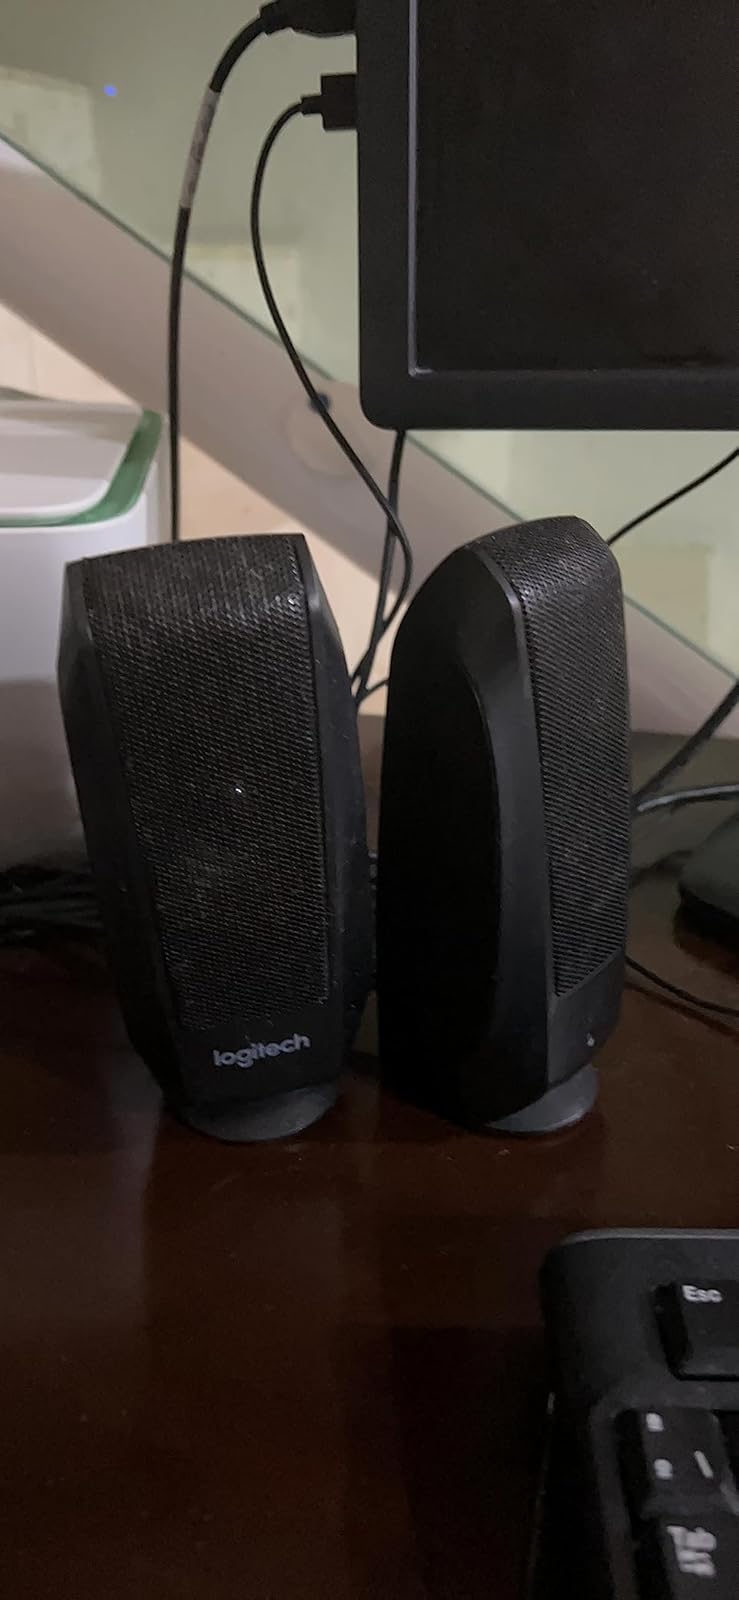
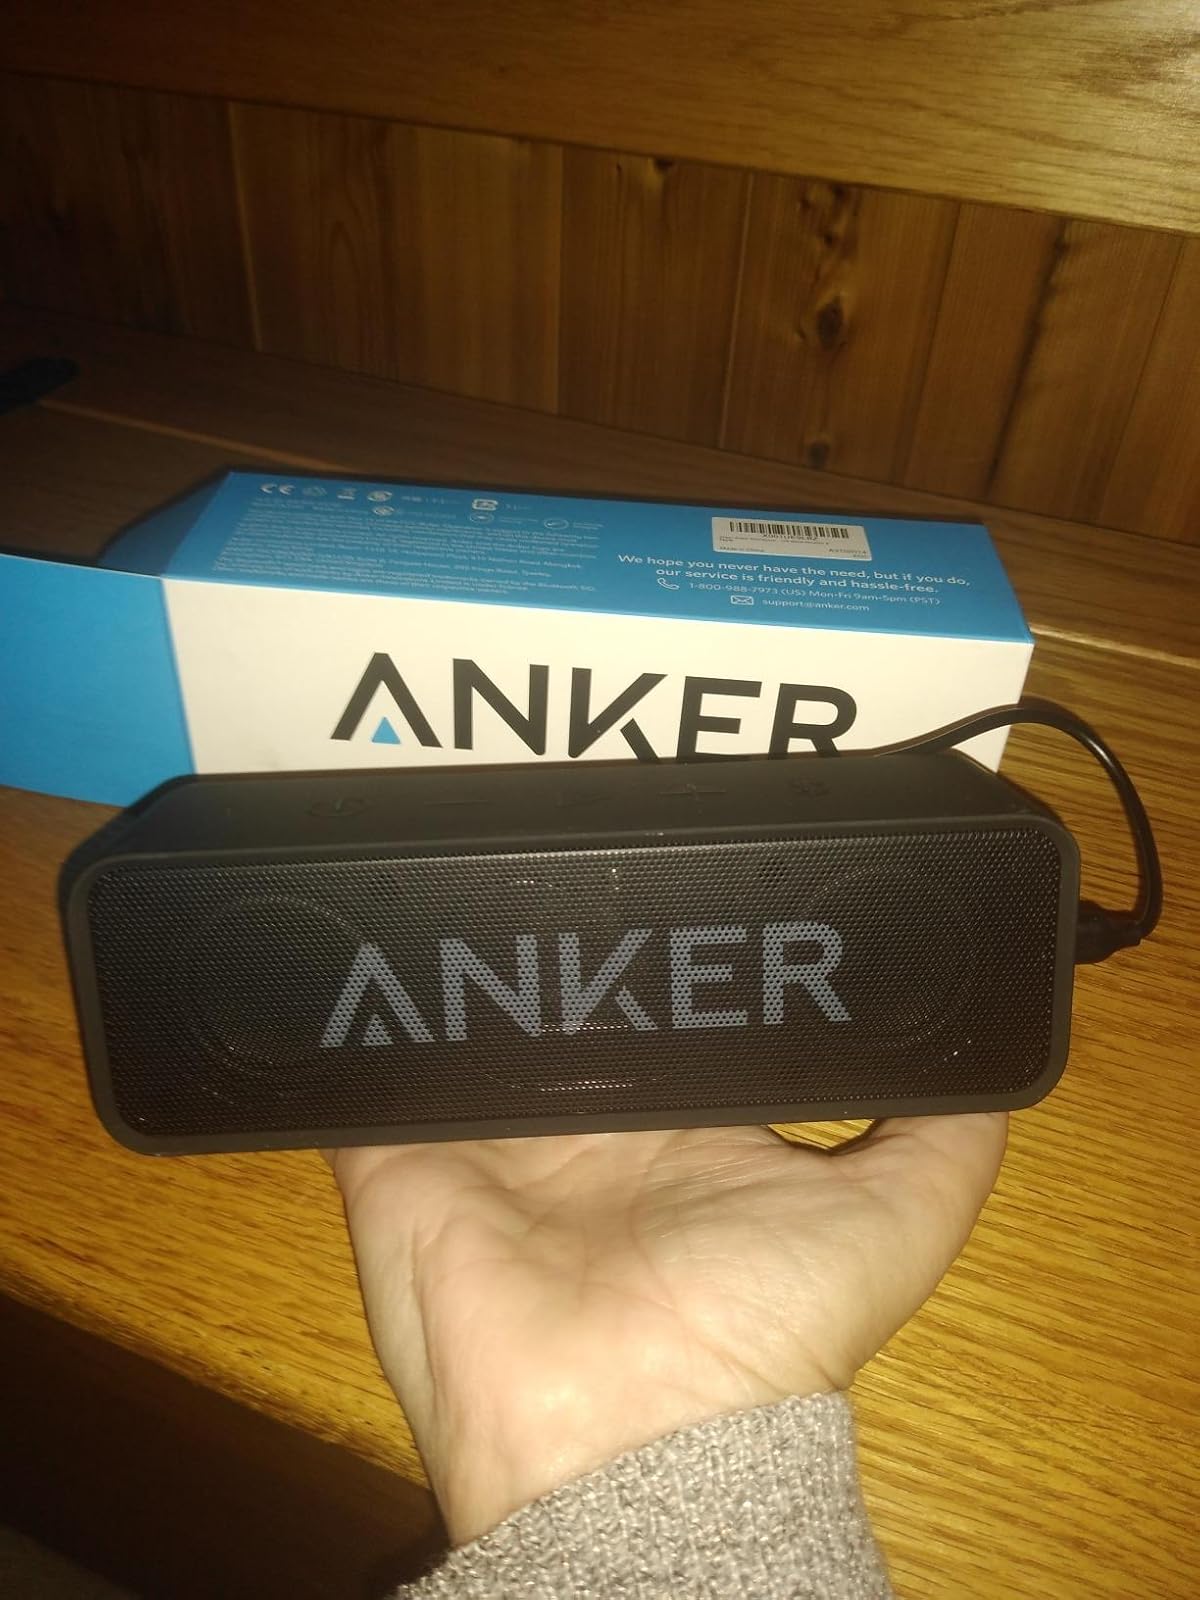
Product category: speaker
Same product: no